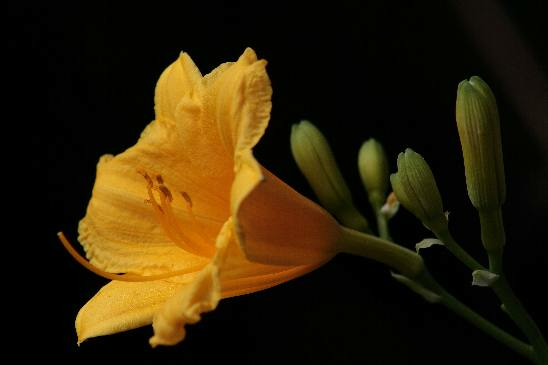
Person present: No